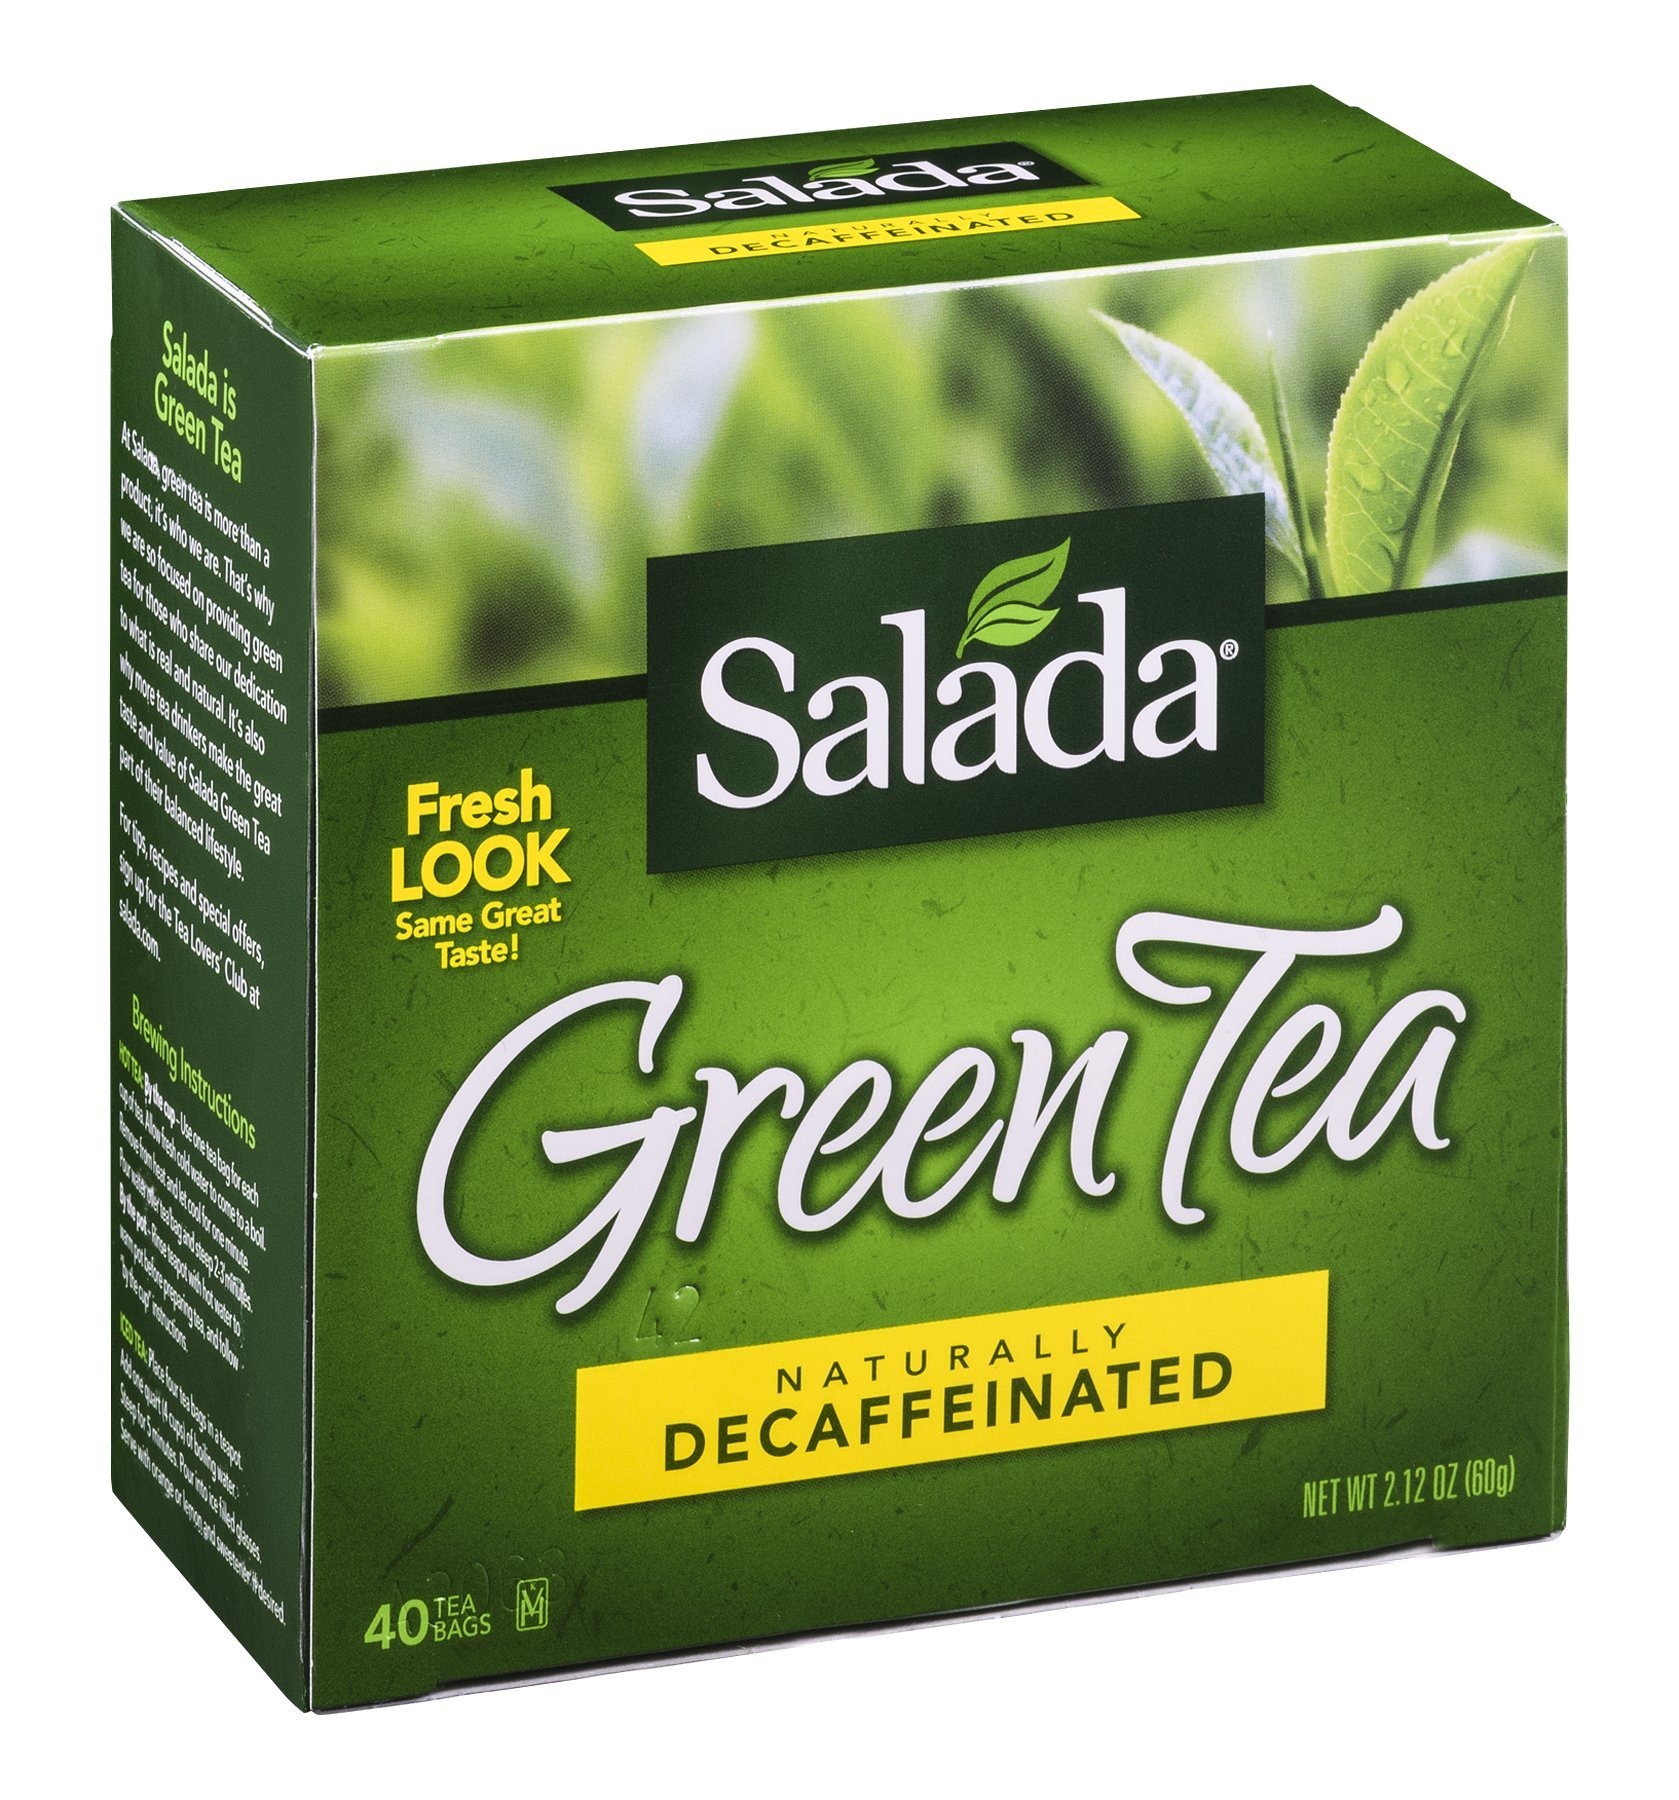
Item Name: Salada Decaffeinated Green Tea, 40-Count Boxes (Pack of 6)
Bullet Point 1: Pack of six, 40-Count (Total of 240-Counts)
Bullet Point 2: Using only spring water and effervscence
Bullet Point 3: Rich in antioxidants
Value: 240.0
Unit: Count

Price: 10